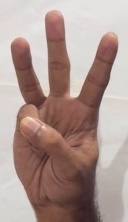
ASL sign: 6